Star Tenement

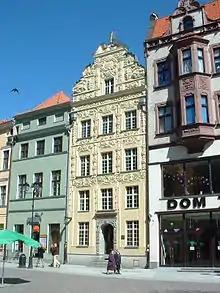
Facade of the building

The Star Tenement is a townhouse located in Toruń, Poland. It is distinguished by a late baroque facade, decorated at the top with a golden star, from which its name comes from. Its present shape has been influenced by numerous reconstructions and renovations.